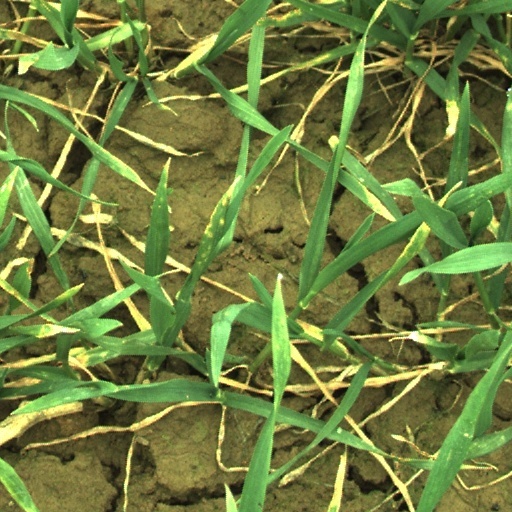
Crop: wheat